Indigenous architecture

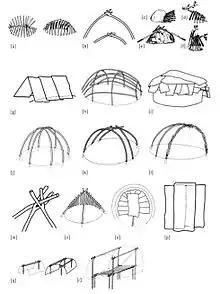
Walter Roth: Studies of Aboriginal ethnoarchitectural forms, Queensland, 1897

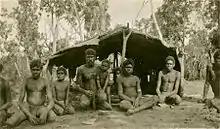
Indigenous Australian boys and men in front of a bush shelter, Groote Eylandt, circa 1933

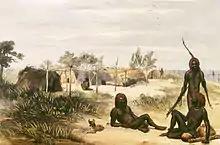
Ethnoarchitectural forms constructed by the Torres Strait Islanders on the exposed beaches and cays at Mt Ernest Island (Naghi or Nagheer). Hand-coloured lithograph by Melville, c. 1849

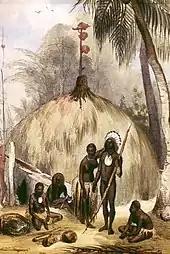
Example of Mer Island (or Murray Island) architecture (Torres Strait Islands). Round form covered with dried banana leaves with sleeping platforms placed inside. Hand-coloured lithograph by Melville, c. 1849

The types of forms varied from dome frameworks made of cane through spinifex-clad arc-shaped structures, to tripod and triangular shelters and elongated, egg-shaped, stone-based structures with a timber frame to pole and platform constructions. Annual base camp structures, whether dome houses in the rainforests of Queensland and Tasmania or stone-based houses in south-eastern Australia, were often designed for use over many years by the same family groups. Different language groups had differing names for structures. These included humpy, gunyah (or gunya), goondie, wiltja and wurley (or wurlie).